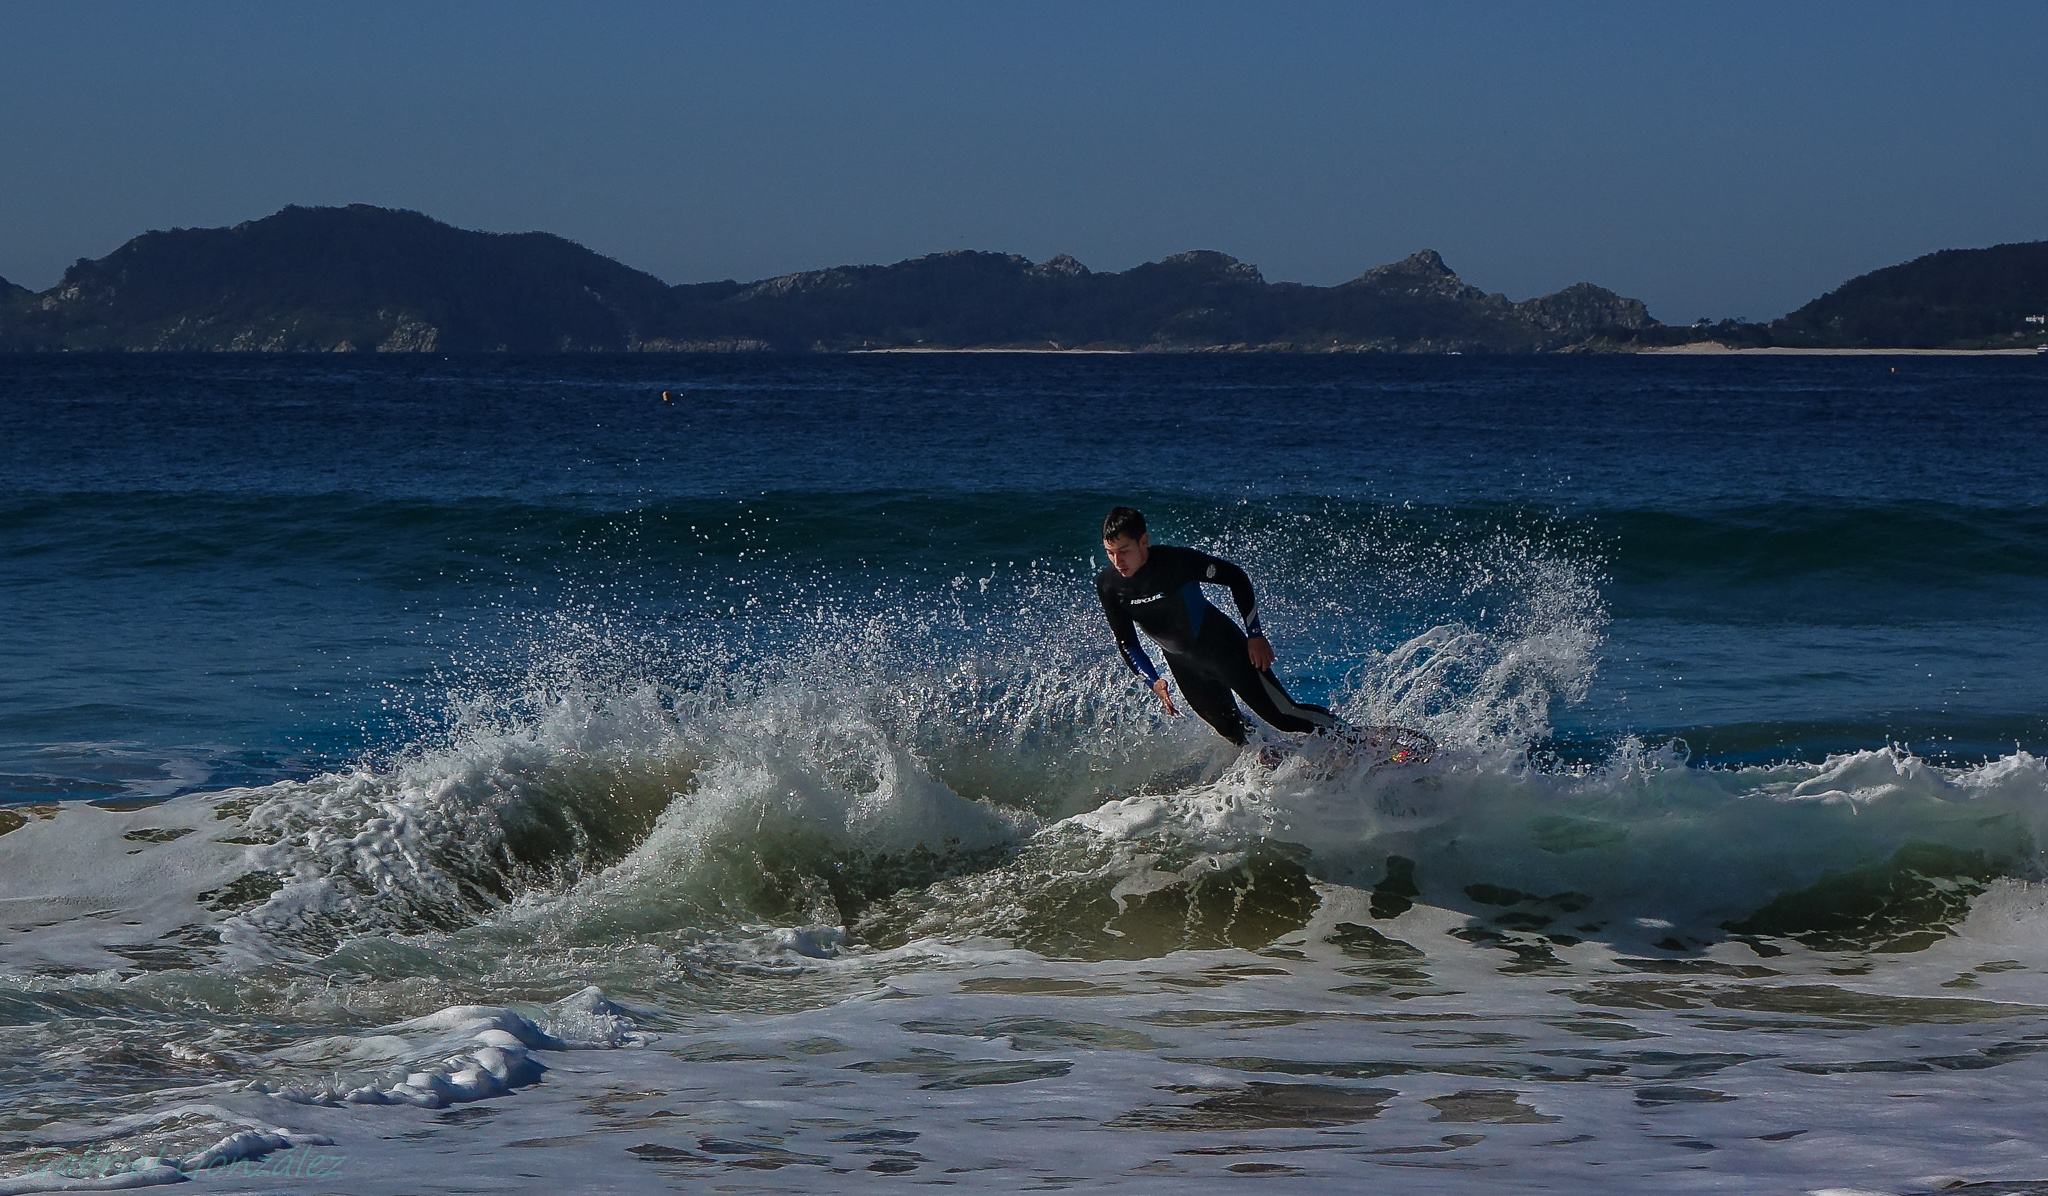
landscape, sea, coast, ocean, wave, surfing, surfboard, extreme sport, spain, sports, boating, espaa, galicia, pontevedra, paisajes, ggl1, gaby1, xovesphoto, sonyrx10, rx10, cabohome, gphoto, gabrielcorua, xelodegalicia, water sport, wind wave, boardsport, surfing equipment and supplies, surface water sports